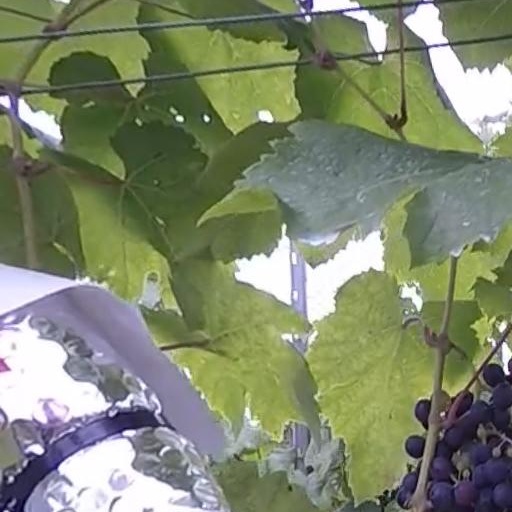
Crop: grape